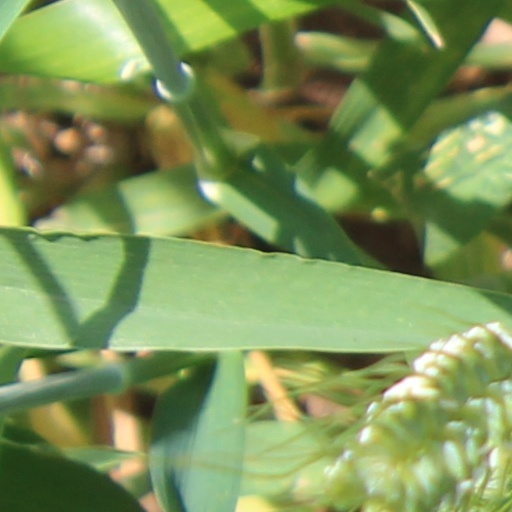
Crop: wheat